Battle of the Crna Bend (1917)

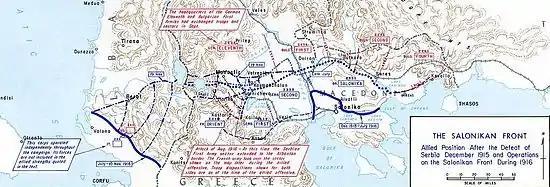
Military operations on the Macedonian Front in 1916

With the onset of the winter of 1916, all military operations on the Macedonian Front abruptly ended. The three-month-long Monastir Offensive provided the Allies with only limited tactical successes, but it failed to knock Bulgaria out of the war by a combined attack of General Sarrail's forces and the Romanian Army. On a strategic level, the overall result of the offensive was that it managed to keep over half of the Bulgarian Army and few German units on the Macedonian Front. On the tactical level, the front line was moved in favour of the Allies by only about 50 km in the Sector of General Winkler's 11th German-Bulgarian Army. However, by the end of November, the Bulgarians and Germans were able to firmly establish themselves on the Chervena Stena – height 1248 – Hill 1050 – Dabica – Gradešnica defensive line and subsequently repel all Allied attempts to dislodge them of their positions. This brought about the stabilization of the entire front line and forced the Allies to call off the offensive altogether. The opposing sides could now regroup their exhausted forces and fortify their lines.